Matt Cowdrey

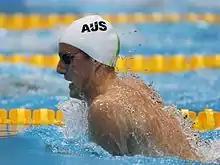
Cowdrey at the 2012 London Paralympics

Cowdrey competes in the International Paralympic Committee's S9 (freestyle, backstroke and butterfly) SB8 (breaststroke), and SM9 (individual medley) classifications, which comprise swimmers with a severe leg weakness, swimmers with slight coordination problems and swimmers with one limb loss. Cowdrey started swimming when he was five years old, and doing so competitively soon after in 1994. He broke his first Australian open record when he was eleven years old, and set his first world record at the age of thirteen.